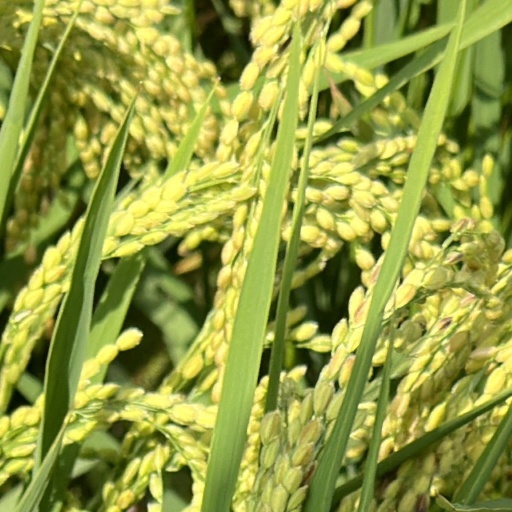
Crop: rice